Juan del Águila

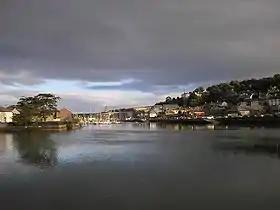
Kinsale Harbour today.

Taking advantage of the "break" that he got from the French troops, Juan del Águila decided to organize a punitive expedition against England, for helping Henry IV of France.